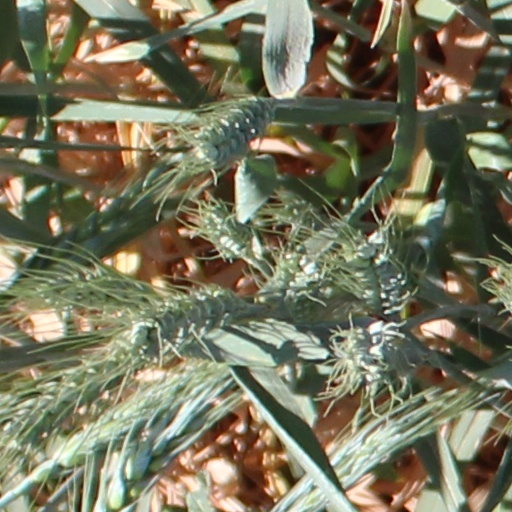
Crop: wheat